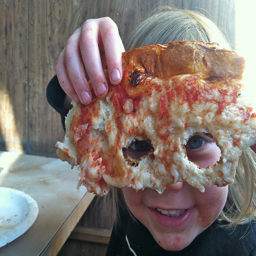
A little kid holding up a  slice of pizza in front of their eyes.
A young child holding up a piece of pizza with holes in it as a mask.
A young girl looks through the eye holes in a pizza.
A small girl looking through holes in a half eaten slice of pizza.
A girl looks through the holes in her slice of pizza